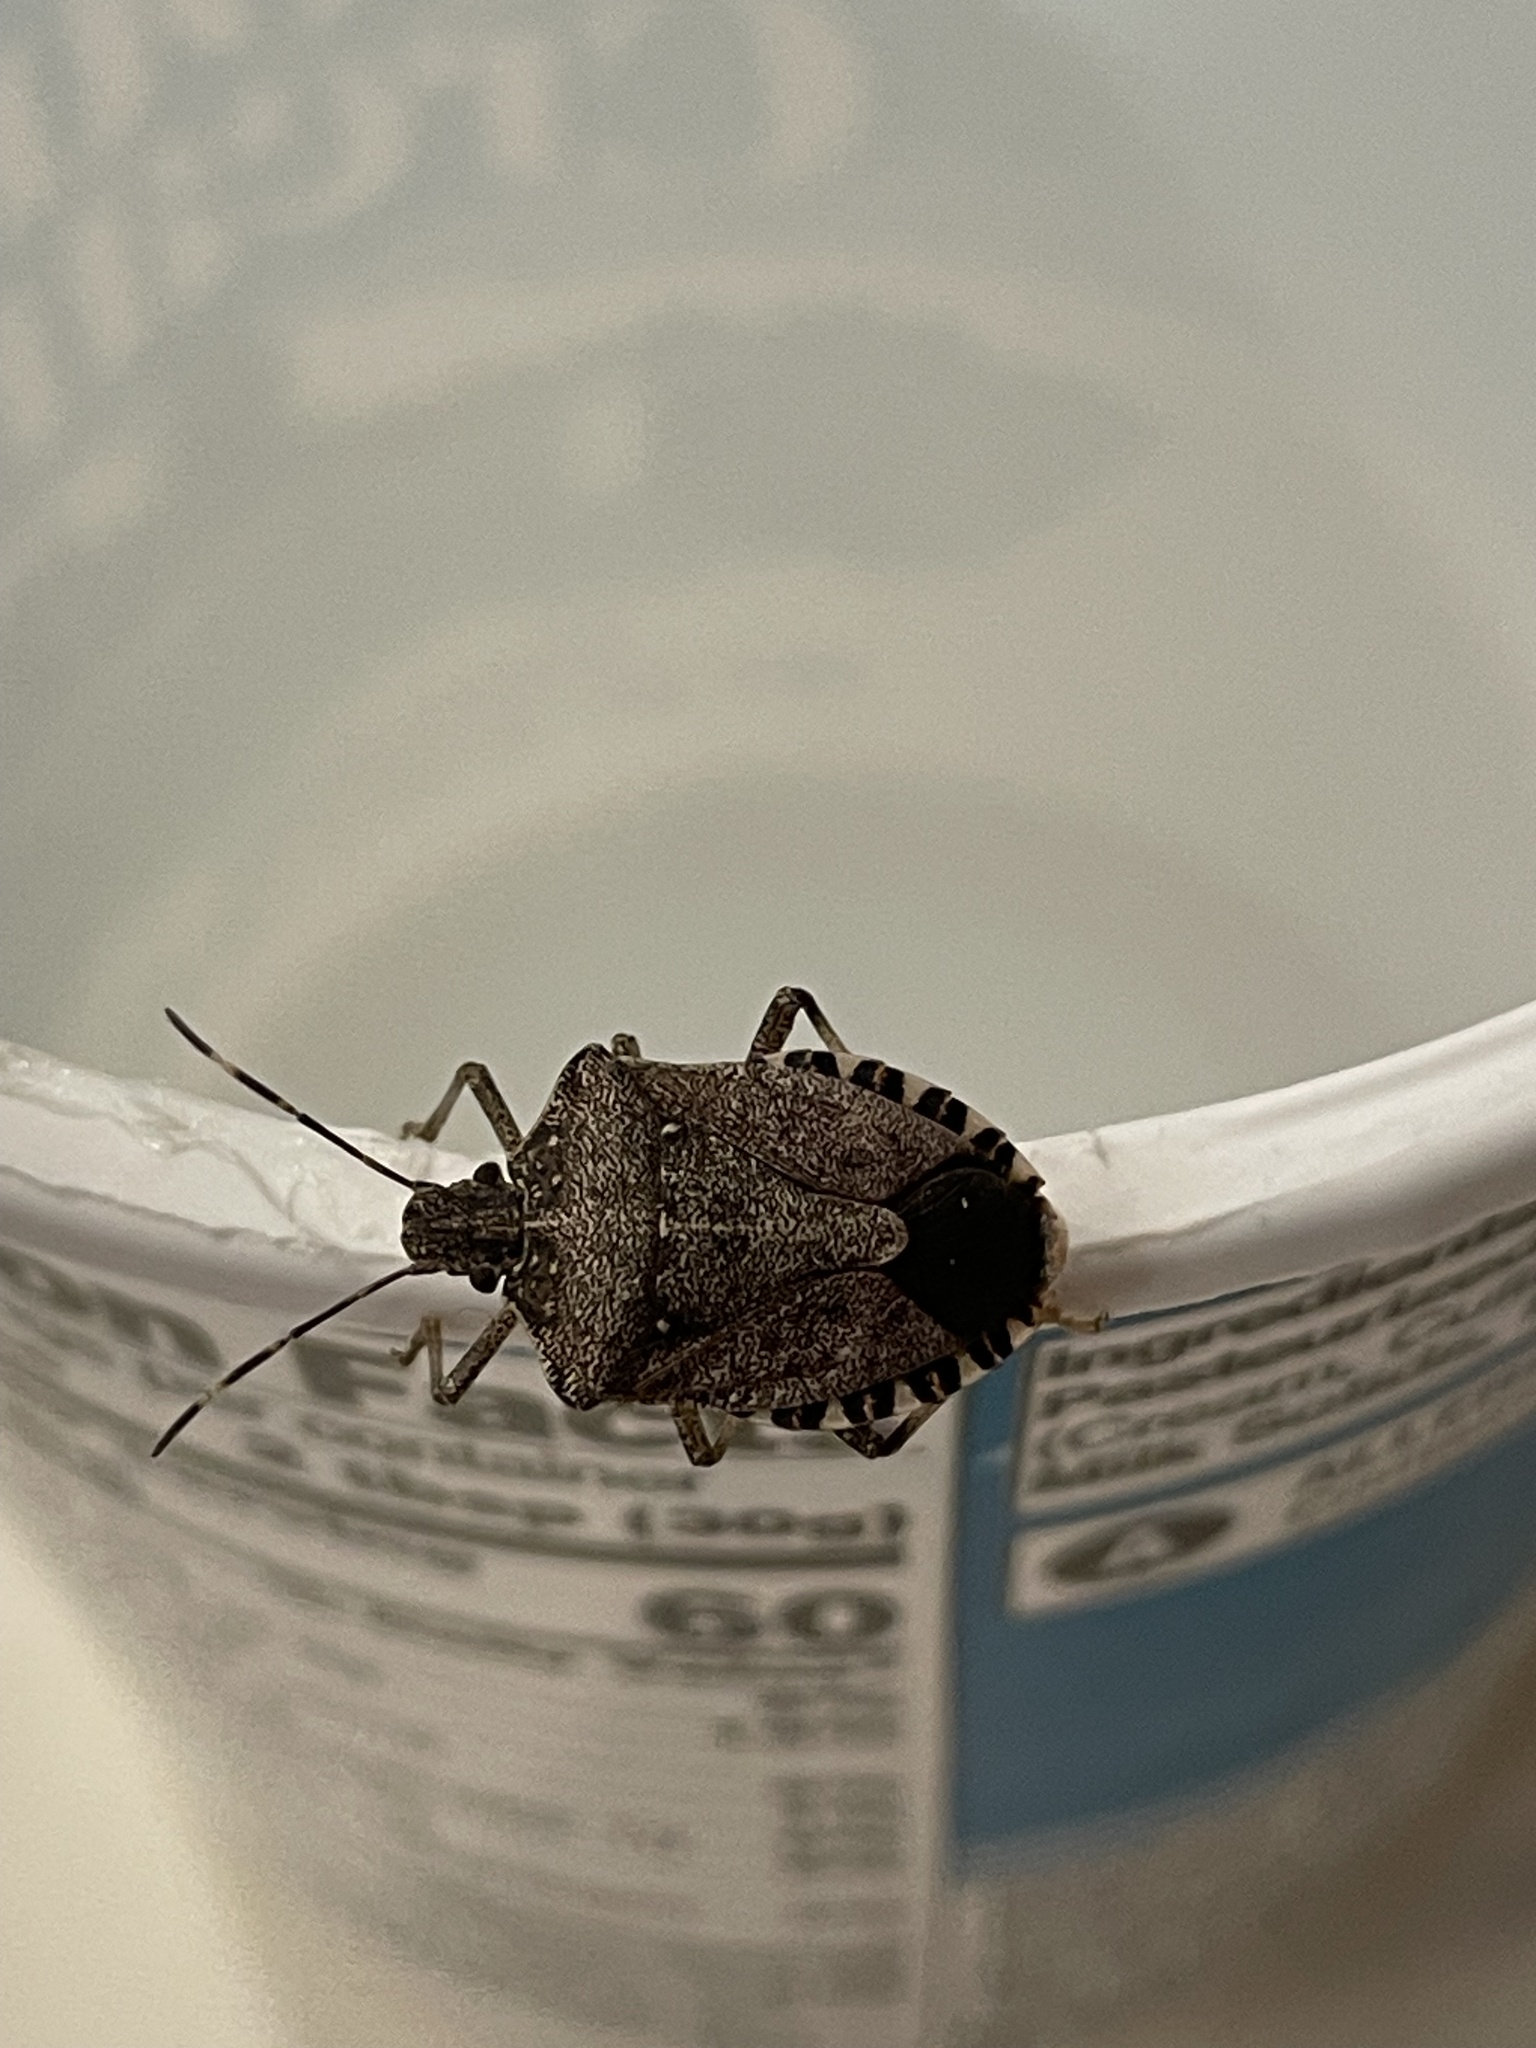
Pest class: stink_bug